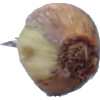
Label: onion